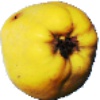
Label: Quince 1